Devil Lady

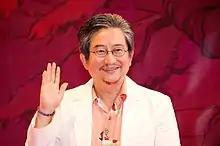
A 2008 picture of Go Nagai at Japan Expo in Paris.

The "Devilman Lady" manga was written and illustrated by Go Nagai, and was serialized from January 1997 to July 2000 in the manga magazine "Weekly Morning". It was later collected in 17 "tankōbon" volumes by Kodansha from July 1997 to August 2000. The manga was published in Italy by d/visual.